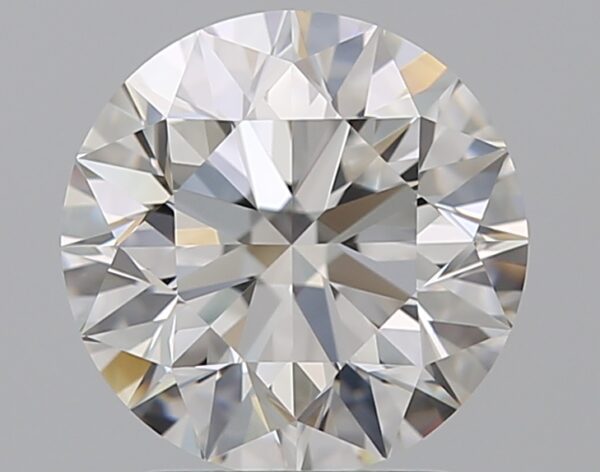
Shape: round
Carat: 2.01
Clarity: VVS1
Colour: E
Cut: EX
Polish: EX
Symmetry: EX
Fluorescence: N
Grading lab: GIA
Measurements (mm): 7.98 x 8.03 x 5.06